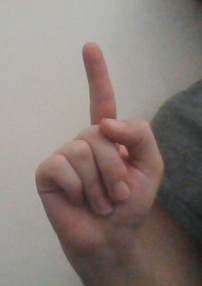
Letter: bb